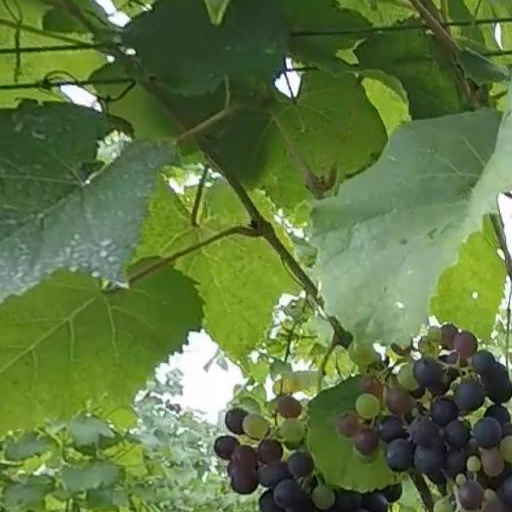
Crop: grape